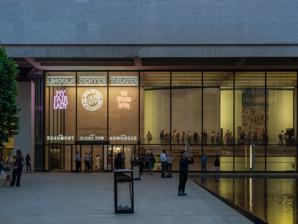
Building: Vivian Beaumont Theater
Country: United States of America
Year built: 1965
Broadway theater in Manhattan, New York Vivian Beaumont Theater Address 150 West 65th Street Manhattan , New York United States Coordinates 40°46′25″N 73°59′03″W / 40.77361°N 73.98417°W / 40.77361; -73.98417 Public transit Subway : 1 train at 66th Street–Lincoln Center NYC Bus : M5 , M7 , M11 , M20 , M66 , M104 Owner Lincoln Center for the Performing Arts, Inc. Operator Lincoln Center Theater Type Broadway Capacity 1,080 Construction Opened October 21, 1965 (59 years ago) ( 1965-10-21 ) Architect Eero Saarinen and Jo Mielziner Website www .lct .org The Vivian Beaumont Theater is a Broadway theater in the Lincoln Center complex at 150 West 65th Street on the Upper West Side of Manhattan in New York City . Operated by the nonprofit Lincoln Center Theater (LCT), the Beaumont is the only Broadway theater outside the Theater District near Times Square . Named after heiress and actress Vivian Beaumont Allen , the theater was one of the last structures designed by modernist architect Eero Saarinen . The theater shares a building with the New York Public Library for the Performing Arts and contains two off-Broadway venues, the Mitzi E. Newhouse Theater and the Claire Tow Theater. The Beaumont occupies the southern and western sides of its building's first and second floors, while the library wraps above and on top of it. The main facade faces Lincoln Center's plaza and is made of glass and steel, with a travertine attic above. The main auditorium has approximately 1,080 seats across two levels, arranged in a steeply sloped semicircular layout. The Beaumont differs from traditional Broadway theaters because of its use of a flexible stage, which could be extended with a thrust stage of varying length. The layout led to complaints about inferior sightlines and acoustics in the theater's early years. The 299-seat Mitzi E. Newhouse Theater is in the basement and the 112-seat Claire Tow Theater is on the roof. Allen donated $3 million for the theater's construction in 1958 but died before its completion. The Beaumont opened on October 21, 1965, and was originally operated by Jules Irving and Herbert Blau of the Repertory Theater of Lincoln Center, generally presenting four shows a season. The Beaumont was managed by the New York Shakespeare Festival , under the direction of Joseph Papp , from 1973 to 1977. Richmond Crinkley took over the theater for the next eight years, with the Beaumont only operating for two seasons during that time. Controversies over the Beaumont's operation, a proposed renovation, and financial difficulties led to LCT being reorganized in 1985, with Gregory Mosher and Bernard Gersten taking over as the new Director and Executive Producer. The Beaumont became much more successful and was renovated in 1996. The theater has hosted several popular productions since the late 1980s, including Anything Goes , Contact , The Light in the Piazza , South Pacific , The King and I , and My Fair Lady . Description The Vivian Beaumont Theater was designed by Finnish American architect Eero Saarinen , with Broadway scenic designer Jo Mielziner overseeing the design of the interior. It is part of Lincoln Center , a performing arts complex on the Upper West Side of Manhattan in New York City . The Beaumont is in the same building as the New York Public Library (NYPL)'s Performing Arts Library , designed by Gordon Bunshaft of Skidmore, Owings & Merrill (SOM). Various contractors were also involved in the Beaumont's construction, including general contractor Turner Construction , acoustical engineer Bolt Beranek & Newman , structural engineer Ammann & Whitney and mechanical engineer Syska Hennessy . The library–theater building is on the western side of Paul Milstein Pool and Terrace, the elevated plaza at the middle of Lincoln Center, just south of 65th Street. The plaza contains a reflecting pool at its center, measuring around 80 ft (24 m) wide and 120 or 125 ft (37 or 38 m) long. Inside the plaza, just outside the theater's entrance, is a blackened-steel sculpture by Alexander Calder entitled Le Guichet . Named after the French word for "ticket window", the sculpture measures 14 ft (4.3 m) wide by 22 ft (6.7 m) high. Another sculpture by Henry Moore , entitled Reclining Figure , is in the pool. The structure faces the Metropolitan Opera House to the south; David Geffen Hall to the east; and the Juilliard School to the north, via a pedestrian bridge across 65th Street. Form and facade The library–theater building was the third to open at Lincoln Center. Original plans conceived the library and theater as separate buildings, but the structures were combined in the final plan. The theater forms the building's core and occupies the southern and western sides of the building's first and second floors. The library runs along the building's northern and eastern sides, as well as much of the third floor. The theater's stage house protrudes through the third floor, with the library running around it in a "doughnut" shape. Another entrance to the library, facing west toward Amsterdam Avenue , is below the theater. The attic houses the library's stacks . SOM and Saarinen collaborated on the design of the exteriors. The main facade , along Lincoln Center's plaza, is two stories high and made of glass and steel. The facade consists of a glass curtain wall and two recessed square concrete columns, which create a peristyle flanking the curtain wall. Unlike the travertine surface of the plaza, the columns are finished in exposed aggregate . The columns are attached to the attic via steel pins with large bronze pyramidal covers. The other wall surfaces are clad in travertine. The exterior of the library–theater building contains a heavy roof that protrudes over the main facade, which is covered in travertine. The roof was designed to screen the library and its performing-arts museum behind it. The top of the roof originally had an exposed-aggregate finish, but this was subsequently covered with stone pavement. On the underside of the roof are coffers containing recessed downlights as well as fluorescent uplights. Similar lighting fixtures are used in the theater's lobby as well as throughout the library's interior. The roof is carried by two Vierendeel trusses measuring 20 ft (6.1 m) high and 153 ft (47 m) long. Part of the library, housing the Vincent Astor Gallery , is placed between the trusses. Interior The Beaumont contains three theaters operated by Lincoln Center Theater (LCT): the main auditorium, which is classified as a Broadway theater, as well as two off-Broadway venues, the Mitzi E. Newhouse Theater and the Claire Tow Theater. The main auditorium is the only Broadway theater outside Manhattan's Theater District , and productions there are eligible for Tony Awards . The off-Broadway houses' productions are not eligible for Tony Awards unless they move to the Beaumont or another Broadway theater. The Beaumont has two main access points. Vehicular traffic enters through a ramp beneath the theater, where patrons take elevators to the orchestra. Pedestrians enter through the main plaza facing David Geffen Hall and the Metropolitan Opera House. The plaza-level lobby is midway between the orchestra and balcony levels of the primary auditorium. The plaza-level lobby is plain in design and was originally decorated in travertine and bronze, with white wall panels and red carpets. Rather than a traditional coat room , the theater had lockers along its public corridors. Broad, curving double staircases lead to from the lobby to both levels of seating. Below the orchestra, another flight of stairs leads down to the Newhouse Theater. An elevator also connected all the stories. Primary auditorium The Beaumont uses steeply sloped stadium seating . Unlike other Broadway theaters, the stage could be configured as a traditional proscenium stage or extended with a thrust stage of varying length. Backstage, there is 10,000 sq ft (930 m 2 ) for set storage. The stage and its backstage facilities take up about 75 percent of the theater's area. Seating areas View of auditorium from balcony level. The auditorium has steeply sloped stadium seating , arranged in a semicircle with its ends cut back. Here, the front rows at orchestra level are arranged in a proscenium configuration. These front rows are placed on a turntable; they can be removed whenever a thrust stage is used. The Broadway League cites the main auditorium as having 1,080 seats, while Playbill gives a figure of 1,069 seats. The main auditorium originally had approximately 1,100 seats, with about 770 in the orchestra level and 330 in the balcony level. The actual capacity depended on the configuration of the stage. Thirty seats at the front of the orchestra can be stored in the basement when thrust stage is used. Additional seats can be removed to make way for vomitories . Consequently, the theater could have 1,146 seats if a proscenium stage were used, or 1,102 seats if there was an orchestra pit in front of the stage. In a thrust-stage configuration, the theater could have 1,113 seats, which was reduced to 1,083 if actors were allowed to pass through the orchestra seating to get to the stage. The seating is arranged in a semicircle with its ends cut back, allowing adequate sightlines when a traditional proscenium stage is used. A cantilevered walkway leads to the balcony level, which only has five rows of seats, two of which cantilever over the orchestra. In all configurations, every seat is at most 65 ft (20 m) from the stage. The American Seating Company installed the seats, which were originally upholstered in red fabric. Plaques were mounted onto the backs of each seat, indicating the seat number and the name of a donor. The seats were covered with deep burgundy fabric in 1990. The auditorium had a minimalist decorative scheme. The original decorations comprised dark brown wood and metal, as well as red and gray carpets. The design includes curving oval motifs, which visually connect the two levels of seating with the stage and ceiling. The aisle lights were recessed into the ends of the aisles. Typical theaters had lights embedded within the risers of the stairs in each aisle, but the theater's semicircular arrangement meant that such lights could be distracting to patrons on the opposite side of the auditorium. Other design features There are seven removable panels placed across the proscenium opening. When all the panels are removed, the proscenium is 58 ft (18 m) wide; the panels can also be used to seal the proscenium completely. The two outermost panels must be manually removed, while the other five panels can be lifted mechanically using a counterweight system. Because of the presence of the removable panels, the stage curtain is placed in front of the proscenium opening, contrary to in most theaters. The stage curtain is mounted on a curving steel frame, which runs parallel to the 14 ft-deep (4.3 m) stage apron. The entire stage was illuminated with 565 spotlights, hung from four semicircular catwalks and hidden behind "fins" on the ceiling. The Beaumont was the first Broadway theater with an electronic lighting system because, as Mielziner said, "Economically, we can't afford to use old switchboards and old methods". Speakers were installed during the mid-1990s because, as designed, the auditorium had poor acoustics. The stage covers 11,000 sq ft (1,000 m 2 ). This was far larger than any other Broadway theater's stage at the time; the next largest stage covered 2,914 sq ft (270.7 m 2 ). The Beaumont's thrust stage , when fully extended, is 28 ft (8.5 m) deep and 25 ft (7.6 m) wide and is placed on a lift that can descend to the basement. Lincoln Center's drama consultant Robert Whitehead had wanted the thrust stage, saying: "There is something exciting in the way the action spills out into the audience and the audience embraces it." For productions that use only the thrust stage, performers enter from underneath the stage, and the proscenium is closed off. Various tunnels were provided under the seating areas for this purpose. Since the semicircular seating precluded good views of the rear of the proscenium stage, many of the theater's productions were forced to use the front of the apron. The unconventional mixture of stage designs prompted many designers and directors to avoid the theater entirely. Beneath the stage is a turntable measuring 46 ft (14 m) across, which allows the thrust stage to be expanded. When the thrust stage was used, the first seven rows of the orchestra could be lowered into the basement. The turntable carries a semicircular floor panel with rows of orchestra seating (for when the theater is configured as a proscenium stage), as well as another semicircular panel with the thrust stage and three rows of seating. Whenever the stage is reconfigured, the lifts beneath the front orchestra rows and the thrust stage are lowered. The semicircular floor panels are then unlocked from the lift and connected to each other before being rotated, disconnected, and raised. A second platform, measuring 5 ft (1.5 m) wide, surrounds the turntable and can move independently. Off-Broadway spaces Mitzi E. Newhouse Theater In the lower level of the building is the Mitzi E. Newhouse Theater , originally known as the Forum when it opened on November 10, 1967. The theater was renamed in 1972 for Mrs. Samuel I. Newhouse , a prominent patron of the theater. Designed by Saarinen and Mielziner, the Newhouse is a 299-seat venue in which Lincoln Center Theater presents its off-Broadway plays and musicals. The Newhouse Theater originally was accessible only through the Beaumont's parking garage. Unlike the larger Broadway theater above, the Newhouse only contains a thrust stage. Its existence came about because, during planning, Lincoln Center's board could not agree on what types of productions the Forum should present. Claire Tow Theater In June 2012, LCT opened the Claire Tow Theater on the Beaumont's roof, which features work by emerging playwrights, directors, and designers. The auditorium is named for Claire Tow, whose husband Leonard Tow , an LCT board member, donated $7.5 million. Located on the Beaumont's planted green roof, the Claire Tow Theater seats 112 people and cost about $41 million to construct. The space was designed by Hugh Hardy , who had assisted Mielziner in the Vivian Beaumont Theater's original design. The two-story, 23,000 sq ft (2,100 m 2 ) glass enclosure has the same width as the Beaumont's base. The theater is accessed by elevators within the NYPL section of the building. In addition to the auditorium, the Claire Tow houses rehearsal space, dressing quarters, offices, and a pocket lobby with a bar. The structure is wrapped inside a grille of aluminum louvers that help screen out the sun. Hardy used simple materials for the interior, including stained oak for the lobby floors and walnut for the theater's sloping walls. The bar features Overture , a 2012 sculpture by Kiki Smith . History Development Buildings of Lincoln Center 100m 110yds 13 12 11 10 9 8 7 6 5 4 3 2 1 view talk edit Buildings and structures in Lincoln Center: 1 Samuel B. and David Rose Building (includes Walter Reade Theater ) 2 Juilliard School 3 Alice Tully Hall 4 Vivian Beaumont Theater (includes Mitzi E. Newhouse Theater and Claire Tow Theater) 5 Elinor Bunin Monroe Film Center 6 David Geffen Hall 7 New York Public Library for the Performing Arts (includes Bruno Walter Auditorium) 8 Metropolitan Opera House 9 Josie Robertson Plaza with Revson Fountain 10 Damrosch Park 11 David H. Koch Theater 12 David Rubenstein Atrium 13 Jazz at Lincoln Center The Lincoln Square Renewal Project had been proposed in 1955 as part of urban planner Robert Moses 's urban renewal program. The Lincoln Center performing-arts complex became a key part of the urban renewal, though it was not part of Moses's initial intentions for the site. John D. Rockefeller III led Lincoln Center's development, which from the start included venues for the New York Philharmonic , Metropolitan Opera , and New York City Ballet . The first plans for the complex, announced in May 1956, included plans for five commercial theaters. Lincoln Center Inc. was founded in June 1956 to oversee the development, and the company acquired the land in February 1958. Vivian Beaumont Allen , a former actress and heiress to the May Department Stores fortune, donated $3 million in May 1958 for the construction of the repertory theater at Lincoln Center. Lincoln Center's board of directors then pledged to name the theater after Allen, and Rockefeller named Robert Whitehead as the consultant on the repertory theater. Planning Wallace Harrison , the architect of the Philharmonic Hall, had declined an offer to design the other buildings in the complex but helped select the other architects. Various prominent architects and engineers were invited as consultants for the development, but Lincoln Center Inc. recommended that only American architects be selected for the final designs. The repertory theater and library were the last two buildings at Lincoln Center for which architects were selected. In November 1958, Eero Saarinen was selected as the architect for the Beaumont Theater, while Gordon Bunshaft was picked to design the performing-arts library. Even though Saarinen was not as well-connected as some of Lincoln Center's other architects, he was both an experienced auditorium designer and a prominent architect in the middle of his career. Whitehead and Harrison had chosen Saarinen for this reason. Shortly afterward, Jo Mielziner was hired to collaborate on the theater's interior design. The complex's general contractors were selected in January 1959. Originally, the repertory theater and the library were to be separate buildings. Allen expressed concerns that the site allotted to the repertory theater was too small, in part because Robert Moses was intractable in his refusal to reduce the size of the nearby Damrosch Park . After the New York Public Library (NYPL) joined the project in June 1959, the library building and repertory theater were combined by that October, saving both money and space. Saarinen and Bunshaft had decided that "one building could house the two facilities better than two". During late 1959, Elia Kazan was also hired as a consultant for the repertory theater, helping Whitehead select the productions. Whitehead and Kazan established the nonprofit Lincoln Center Repertory Company in February 1960 to oversee the Beaumont's programming. Only two conflicts between Saarinen and Bunshaft arose during the three-year planning process. Saarinen wanted to use three columns at each of the building's corners, while Bunshaft wanted to use one column; in addition, both architects sought to create the building's technical drawings. In the end, the architects used Bunshaft's column arrangement and Saarinen created the technical drawings. The architects considered and rejected 15 plans for the theater; one such plan envisioned the Beaumont Theater with a concave roof in the center, supported by piers on either side. The final scheme was tested in an unused movie theater in Pontiac, Michigan , where Mielziner drew up plans for theatrical sets he had designed in the past. By August 1960, Saarinen and Mielziner had reportedly finalized their plans for the repertory theater and the basement Forum, but they made minor modifications to these plans before the end of the year. Construction In January 1961, the New York state and city governments agreed to fund several buildings in Lincoln Center. The city would provide $12 million in total, including $8.2 million to the library–theater building, but none of the state's funding would go toward the library–theater. The design details were nearly finished when the New York City Council voted that March to withhold its funding for Lincoln Center. This move might have forced a redesign of the theater and library. However, the Rockefeller family (including state governor Nelson Rockefeller ) agreed to cover the city's $12 million commitment so the theater could be completed by the 1964 New York World's Fair . Following Saarinen's sudden death on September 1, 1961, his firm continued to work on the theater's development. The next month, excavation started on the library–theater building's site. That November, Saarinen's firm announced final plans for the repertory theater. Site excavation was more than half finished, and the repertory theater was renamed after Allen at this time. Lincoln Center's directors reported in March 1962 that the Beaumont's completion had been delayed to at least 1964. The delay was caused by the relocation of the repertory group's offices from the Juilliard School building into the library–theater building. Allen never saw her namesake theater completed, as she died in late 1962. The Lincoln Center Repertory Company intended to premiere productions in 1963, regardless of whether the Beaumont Theater was completed. The theatre company began training in October 1962 and moved into the ANTA Washington Square Theatre , a temporary venue in Greenwich Village , in January 1964. Due to conflicts with Lincoln Center president William Schuman , Whitehead and Kazan resigned and were replaced by Herbert Blau and Jules Irving . By April 1965, Schuman and the repertory company's new president Robert L. Hoguet Jr. promised that the theater would open that June. The next month, a revival of Georg Büchner 's play Danton's Death was booked as the Beaumont's inaugural production, and the opening date was pushed to October 21. The library–theater building ultimately cost $17 million, partly funded by $3 million from Allen and $7.5 million from the NYPL. Allen's philanthropic foundation also gave $2.1 million for training the repertory company's members. Lincoln Center Repertory Company operation First two seasons Seen from the elevated plaza The Beaumont opened to the public on October 12, 1965, with previews of Danton's Death . The Beaumont was dedicated on October 14 and hosted a fundraising gala on October 20, which raised more than $100,000. The theater officially opened on October 21, when regular performances of Danton's Death began. The Beaumont's opening was not as widely reported in the media as some of Lincoln Center's other buildings, but it did receive mostly positive commentary. Progressive Architecture wrote that the theater was "one of the most innovational theater facilities in this country". John Chapman of the New York Daily News called the Beaumont's opening "the most important theatrical event of the 1965–66 season in this city", despite the mediocrity of Danton's Death . Wolf Von Eckardt wrote for The Washington Post that the Beaumont had a "classic" architectural appearance "without sweat or striving". The New York Concrete Board gave the Beaumont an award for the quality of its construction. The Beaumont frequently starred Philip Bosco , Aline MacMahon , Nancy Marchand , and Robert Symonds in its early productions. The Lincoln Center Repertory Company offered subscriptions to each season of plays at the Beaumont. When the first preview of Danton's Death commenced, there were already 41,500 subscribers for the Beaumont's first season, representing over 90 percent of all available subscriptions. The other productions of the season were revivals of The Country Wife in December 1965, The Condemned of Altona in January 1966, and The Caucasian Chalk Circle in March 1966. While the first season had high grosses, there was much criticism of the plays themselves. Richard P. Cooke of The Wall Street Journal said the Lincoln Center Repertory Company "is still struggling for popular and critical acclaim", despite having both ample funding and up-to-date equipment at the Beaumont. Furthermore, the theater itself ran a deficit of several hundred thousand dollars each season, as the expenses outweighed the profits. The theater had 31,400 subscribers before the first play of the Beaumont's second season opened in late 1966. The season's first two plays were The Alchemist and Yerma . Blau left at the beginning of 1967, saying: "The climate is no longer right for me to do what I came to do in the form I had in mind." Afterward, the Beaumont produced Galileo in April 1967. Galileo was the first play by an American playwright at the Beaumont, placating critics who objected to the number of plays by foreign authors. Next, Alexander H. Cohen leased the theater for the opening of The Unknown Soldier and His Wife that July. The repertory program was still not successful; The New York Times reported in late 1967 that Lincoln Center's "inability to build a successful repertory theater" was the complex's "greatest shortcoming" creatively. The experimental Forum in the Beaumont's basement opened on November 10, 1967. Jules Irving management The third season featured the plays The Little Foxes , Saint Joan , Tiger at the Gates , and Cyrano de Bergerac . As part of the 1968 Lincoln Center Festival, French theatre company Théâtre de la Cité performed The Three Musketeers , George Dandin , and Tartuffe at the Beaumont. This was followed by the play Lovers , also performed as part of the festival . The plays King Lear and A Cry of Players opened at the Beaumont in late 1968, running as a double bill. At the beginning of 1969, Robert Montgomery became the Lincoln Center Repertory Theater's president. The Beaumont hosted the play In the Matter of J. Robert Oppenheimer during much of the remainder of the season, interrupted by a short run of The Miser that May. The Beaumont's fifth season in 1969–1970 featured four American plays: The Time of Your Life , Camino Real , Operation Sidewinder , and Beggar on Horseback . Montgomery resigned in April 1970, a year after his appointment. The sixth season in 1970–1971 was composed entirely of revivals and included The Good Woman of Setzuan , The Playboy of the Western World , An Enemy of the People , and Antigone . The Beaumont still ran at a deficit, despite near-capacity attendance. Amyas Ames, who had become Lincoln Center's chairman in 1970, found the Beaumont Theater was losing $750,000 a year. Lincoln Center's directors forgave $200,000 of the repertory company's debts and agreed to provide another $125,000 a year to cover high overhead costs. In January 1971, City Center proposed taking over the Beaumont and conducting renovations. The plans included relocating the Forum behind the Beaumont's stage and adding three film screens in the Forum space. Mielziner opposed the plans, saying it would compromise the quality of the Beaumont's design, but supporters said the main auditorium would not be touched and that the Forum would only be relocated to a better location. That September, the New York City Board of Estimate approved $5.2 million for the renovations. After Irving testified against the plans the next month, the Lincoln Center Repertory Theater was given the chance to submit an alternate plan for the theater. The theatre company proposed selling 500 annual subscriptions of $1,000 to cover the remaining debt. City Center formally withdrew its plan in December 1971, citing the opposition. Throughout the dispute over the planned renovation, the Lincoln Center Repertory Theater had scheduled four shows for the Beaumont's seventh season in 1971–1972. Mary Stuart opened in late 1971, followed the next year by Narrow Road to the Deep North , Twelfth Night , and The Crucible . The musical Man of La Mancha , which was not part of the regular season, was revived in mid-1972 to large success. The Beaumont's 1972–1973 season featured Enemies , The Plough and the Stars , The Merchant of Venice , and A Streetcar Named Desire . By then, the Forum was mostly screening films. The Forum's season was canceled in October 1972 due to a lack of funds, and Irving resigned as the Lincoln Center Repertory Theater's artistic director as a direct result. Lincoln Center had granted $150,000 to fund the Beaumont's eighth season but was unwilling to repeat the grant. With Irving gone, Lincoln Center's board decided that, for the 1973–1974 season, they would book a "guest season" of shows from regional theaters. The guest season would run for one year, allowing the Lincoln Center Theater to search for a new artistic leader and give them time to transition into the job. Papp operation Side view of theater entrance In March 1973, Joseph Papp of the New York Shakespeare Festival agreed to take over the Beaumont as long as he were able to raise $5 million. Papp used the Beaumont to present new productions and continued to stage experimental shows at The Public Theater . The Forum in the basement would be used for classical plays, a reversal of Irving's policy. Mitzi Newhouse gave Papp a grant of $1 million that May, the largest individual grant ever made for the Shakespeare Festival, and the Forum was named for Newhouse. The Shakespeare Festival's first production at the Beaumont, David Rabe 's play In the Boom Boom Room , opened in November 1973 and was followed the next year by Hugh Miller 's The Au Pair Man , Ron Milner 's What the Wine Sellers Buy , and Miguel Piñero 's Short Eyes . Of these, only Short Eyes was successful. During the 1974–1975 season, the Shakespeare Festival presented Anne Burr 's Mert & Phil , Bill Gunn 's Black Picture Show , Henrik Ibsen 's A Doll's House , and Anthony Scully's Little Black Sheep . As with the previous season, these plays generally had only lukewarm reception. Papp announced in early 1975 that he would change the Beaumont's programming to revivals of traditional plays and dramas with established performers, citing "hostility" from the audiences. The previous season had only 22,000 subscribers, compared with 27,000 during the 1973–1974 season. He also wanted to raise $3–4 million to renovate the Beaumont with a permanent proscenium stage. In accordance with his new policy, Papp scheduled four revivals for the 1975–1976 season: Trelawny of the "Wells" , Hamlet , Mrs. Warren's Profession , and The Threepenny Opera . These plays were generally much more successful, and The Threepenny Opera was extended through the end of 1976. The lengthy run of The Threepenny Opera , as well as financial shortfalls, prompted Papp to delay the beginning of the following season to February 1977, canceling two of the four shows scheduled for the season. Anton Chekhov 's play The Cherry Orchard and Aeschylus 's classic Agamemnon were the only plays featured during that season. Papp presented plans for a $6.5 million renovation of the Beaumont to Lincoln Center's directors in April 1977. Giorgio Cavaglieri designed a new flexible auditorium, which if approved would be built during the 1978–1979 season. Papp announced in June 1977 that he would no longer operate the Beaumont, citing increasing operating costs. As a result, The Cherry Orchard was forced to close prematurely in August 1977, with Lincoln Center's directors warning that the theater might be closed for two years. At the time, even a successful season could incur a deficit of $2 million; the previous season had seen operating debts of $6.2 million and ticket sales of only $3.9 million. This was despite the fact that Papp had been able to reach 97 percent of audience capacity for many shows. The theater stayed closed even though there was an ongoing shortage of available theaters for new productions. Lincoln Center's directors said the Beaumont's operating expenses were twice as high as traditional Broadway theaters; it cost $1.55 million to mount a typical production at the Beaumont, compared to $930,000 at a typical Broadway theater. Attempted revival Crinkley operation After Papp's sudden departure, Lincoln Center's directors hurried to make arrangements with other producers and theatrical companies to keep the Beaumont open. During its closure, the Beaumont held a benefit party for Paul Robeson in August 1977. American National Theater and Academy director Richmond Crinkley was named as the Beaumont's director in early 1978. At the end of the year, Woody Allen , Sarah Caldwell , Liviu Ciulei , Robin Phillips , and Ellis Rabb were appointed as the theater's new directors, and Edward Albee was hired as the in-house playwright. The Beaumont's directors leased the theater from Lincoln Center. The following May, the theater signed new contracts with Actors' Equity Association and the International Alliance of Theatrical Stage Employees that allowed the Beaumont to operate as a League of Resident Theatres' venue, thereby decreasing operating costs. The theater's directors wished to raise $2 million in reserves before reopening the theater, and they wanted to operate for at least one full season. Consequently, the planned reopening in 1979 was pushed back by one year. Crinkley's team wanted to present classics alongside the occasional new production. The directors spent $2 million on improvements, including adding a rehearsal room below the stage and renovating the lobby. In July 1980, the directors announced the lineup for the 1980–1981 season, which began in October with a rehearsal of Philip Barry 's comedy The Philadelphia Story . The two other plays that season were a revival of Macbeth and Woody Allen's The Floating Light Bulb . The poor reception to the three plays prompted Crinkley to keep the theater closed after the 1980–1981 season, which put him in conflict with Lincoln Center chairman Martin E. Segal . Canceled renovation and disputes Crinkley wanted to convert the Beaumont into a proscenium theater, resolving not only poor sightlines but also inferior acoustics that required some of the more recent plays to use amplification. In May 1981, the Fan Fox and Leslie R. Samuels Foundation granted Lincoln Center $4 million each for the renovations of the Beaumont and State (now Koch) theaters. Frederick R. Koch had pledged $1 million to match the Fox/Samuels grant, and another board member of the Lincoln Center Theater had pledged $500,000. Acoustics expert Cyril Harris and architect I. M. Pei were hired to renovate the Beaumont. In addition to changes to the stage and proscenium opening, the theater would be rebuilt with a shallower raked floor, and the seating capacity would be increased to 1,200. The Beaumont's renovation was planned to cost $6.5 million and begin in November 1981, but the renovation soon encountered delays, as Harris and Pei could not reconcile their disagreement over the proscenium opening's acoustic and esthetic features. Pei resigned from the project in February 1982 after he was unable to propose a design with which Harris agreed. As a result, Koch withdrew his $1 million grant. Though a new restoration architect was not appointed for several months afterward, Philip Johnson was reportedly working with Harris. Due to increasing renovation costs, Lincoln Center's board considered delaying the renovation indefinitely by mid-1982. The Fan Fox and Leslie R. Samuels Foundation withdrew its $4 million grant in November 1982. Leslie R. Samuels said the theater's directors had not raised enough money to cover the rest of the renovation, which had increased to $8 million. By then, Harris was no longer affiliated with the renovation. Conflicts over the Beaumont's operation persisted through 1983. Lincoln Center's board prioritized reopening the Beaumont for shows, while the theater's directors wanted to renovate the auditorium first. Lincoln Center had requested that the Beaumont's board raise $3 million for a renovation before the end of 1983. Another point of contention was responsibility over maintenance; the NYPL was paying all maintenance expenses for the library–theater building while the Beaumont stood dark, which cost the library an additional $150,000 from 1981 to 1983. Crinkley even objected to the Lincoln Center board's decision in mid-1983 to book the musical La Tragedie de Carmen for the theater, because he had wanted the sole rights to book shows there. In August 1983, Lincoln Center's directors voted to prohibit the Beaumont's board from using either the "Lincoln Center Theater Company" name or $500,000 in annual funds. The Beaumont reopened that November with La Tragedie de Carmen . At the end of Carmen 's run, Lincoln Center's restrictions against the Beaumont board were still in effect, prompting renewed discussions. The Greek National Troupe performed Oedipus Rex in 1984. Lincoln Center Theater operation The directors of Lincoln Center and the Beaumont reached an agreement in June 1984 in which the Beaumont's management would be reorganized in exchange for the lifting of restrictions. Ten board members and a new chairman would be hired, the Beaumont's board had to publish a detailed report about their goals, missions, and operations. Accordingly, former New York City mayor John Lindsay was appointed as the Beaumont's chairman in September 1984, and Crinkley stepped down the next month. Lindsay submitted a report at the end of that November, promising an "artistic purpose" and proposing a partnership with Juilliard. Gregory Mosher was hired as the director of the Lincoln Center Theater in April 1985, and Bernard Gersten was appointed as the Beaumont's executive producer that June. Unlike his predecessors, Mosher believed the Beaumont could operate viably without being renovated. 1980s and 1990s Seen in 2003 The Beaumont's leadership hosted a party at the theater in December 1985 to celebrate its upcoming reopening. The Flying Karamazov Brothers performed a live show at the Beaumont in April 1986, the first at the main auditorium under the new leadership. It was followed the same month by a revival of John Guare 's play The House of Blue Leaves , which transferred upstairs from the Newhouse. The 1986–1987 season was the first full season since 1980–1981. The season's offerings consisted of Ben Hecht and Charles MacArthur 's comedy The Front Page ; Wole Soyinka 's drama Death and the King's Horseman ; Bill Irwin 's mime show The Regard of Flight and The Clown Bagatelles ; and Robert Woodruff and The Flying Karamazov Brothers' version of The Comedy of Errors . LCT made relatively minor changes to the theater in the late 1980s, spending $25,000 on handrails and having productions use the thrust stage. The next production, a revision of Cole Porter 's musical Anything Goes , opened in October 1987 and ran for 804 performances over the next two years. LCT's 1988–1989 season was hosted at the Lyceum Theatre as a result of the extended run of Anything Goes . LCT also planned to raise $900,000 for further improvements to the Newhouse and Beaumont. The 1989–1990 season at the Beaumont consisted of two shows: a revival of Paddy Chayefsky 's play The Tenth Man and a transfer of Richard Nelson 's play Some Americans Abroad . The Beaumont was renovated between these engagements. The renovation cost $1.6 million and included repairing the roof and travertine surfaces, reupholstering the seats, and adding carpets and handrails. The Guare play Six Degrees of Separation opened at the Beaumont in November 1990, running for 485 performances. LCT started booking solo engagements during nights when shows did not run, starting with Spalding Gray 's Monster in a Box monologue in 1991. After André Bishop replaced Mosher in early 1992, Guare's play Four Baboons Adoring the Sun opened at the Beaumont. The musical version of My Favorite Year opened that December, but it was not a success, and neither was a revival of Jane Bowles 's In the Summer House in August 1993. Gray returned in November 1993 for his monologue series Gray's Anatomy , shortly before the play Abe Lincoln in Illinois opened; the engagements ran simultaneously. The theatre next produced a recreation of the Royal National Theatre production of Rodgers and Hammerstein 's musical Carousel , which opened in March 1994, followed later the same year by another engagement of Gray's Anatomy . The theater hosted Tom Stoppard 's play Arcadia and David Hare 's play Racing Demon in 1995. Following complaints over poor acoustics, System for Improved Acoustic Performance installed 88 speakers and some microphones after Arcadia closed. By the mid-1990s, the Beaumont was finally running a surplus. LCT had a $25 million annual budget and had sold all 41,000 subscriptions to the theater, with 12,000 people on a waiting list. In December 1995, LCT announced it would close the Beaumont for an extensive renovation lasting six to eight months, relocating Broadway shows to the Plymouth Theatre . The project was originally estimated to cost $4.7 million. The renovation, led by Hardy Holzman Pfeiffer Associates , involved modifying mechanical systems, improving acoustics, and adding accessible restrooms and seating areas. The work ultimately cost $6.2 million. The Beaumont reopened in November 1996 with the musical Juan Darién: A Carnival Mass . This was followed in 1997 by another revival of The Little Foxes as well as Ivanov . The next year, the theater hosted Eugene O'Neill 's comedy Ah, Wilderness! ; a revival of Shakespeare's Twelfth Night ; and a short-lived musical version of Parade . The last productions of the decade were the revue It Ain't Nothin' But the Blues and the musical Marie Christine in 1999. In addition to these Broadway shows, Spalding Gray returned for two monologues: It's a Slippery Slope in 1996 and Morning, Noon and Night in 1999. 2000s and 2010s Further modifications to the Beaumont were proposed in the early 2000s, when Lincoln Center planned to renovate the Beaumont's and Newhouse's lobbies for $58 million as part of a larger renovation of the complex. Susan Stroman 's musical Contact opened in 2000 and ran for 1,010 performances. The Beaumont continued to host special productions, including concert series and one-time concerts. Two specials ran during Contact 's engagement: Patti LuPone 's concert series Matters of the Heart in 2000 and the play QED in 2001. Barbara Cook performed the concert series Mostly Sondheim in 2002, followed later that year by the play Dinner at Eight . The Beaumont's 2003–2004 season saw the opening of two Shakespeare revivals ( Part 1 and Part 2 of Henry IV and King Lear ), succeeded by another Barbara Cook concert. During late 2004, the Beaumont hosted the musical The Frogs and the play The Rivals . A new entrance was added from 65th Street to the Beaumont Theater's plaza level as part of a mid-2000s renovation. The musical The Light in the Piazza opened at the Beaumont in April 2005, followed by Stoppard's three-part play The Coast of Utopia in 2006 and a revival of Shakespeare's Cymbeline in 2007. The Rodgers and Hammerstein musical South Pacific was revived in 2008, running for 1,000 performances. Guare's play A Free Man of Color had a brief run at the Beaumont in 2010. The next year, the play War Horse opened, running for 718 performances. The Claire Tow Theater on the Beaumont's roof was approved in 2010, and the new venue opened in June 2012. Bernard Gersten resigned as the theater's executive producer in 2012. The Beaumont hosted Holland Taylor 's solo show Ann , as well as a revival of Macbeth , during 2013. James Lapine 's play Act One premiered the following year. Next, a revival of the Rodgers and Hammerstein musical The King and I opened in April 2015 and ran for 499 performances. J. T. Rogers 's play Oslo and Ayad Akhtar 's play Junk were then performed during 2017, and Frederick Loewe and Alan Jay Lerner 's musical My Fair Lady was revived at the theater for 509 performances in 2018. A single performance the musical Camelot took place at a benefit concert in March 2019, and Robert Schenkkan 's comedy The Great Society had a limited run in late 2019. 2020s to present The theater was dark when the Broadway industry was shut down in March 2020 due to the COVID-19 pandemic in New York City . The Beaumont reopened on November 11, 2021, with previews of the musical Flying Over Sunset , which had a limited run; a limited revival of Thornton Wilder 's The Skin of Our Teeth then opened at the Beaumont in April 2022. The theater hosted Mike Birbiglia 's solo show Mike Birbiglia: The Old Man and the Pool from November 2022 to January 2023. It was followed in April 2023 by the musical Camelot , which ran for two months. After Bishop announced in 2023 that he would resign in two years, Lear deBessonet became LCT's artistic director and Bartlett Sher became the executive producer in 2024. The play Uncle Vanya opened in April 2024 for a two-month run. The next show at the Vivian Beaumont Theater, McNeal , opened in September 2024, running for two months. A fundraising-benefit performance of South Pacific took place at the Beaumont in December 2024, followed by the musical Floyd Collins in April 2025. Management Lincoln Center Theater logo The Lincoln Center Theater (LCT) is the nonprofit organization that has operated the Beaumont since 1985, after the Beaumont's management was reorganized. LCT operates the Beaumont, Newhouse, and Claire Tow theaters. André Bishop served as LCT's director beginning in early 1992, replacing Gregory Mosher. LCT had no executive producer for several years after 2012, when Bernard Gersten resigned from the position. LCT is one of four nonprofit theater companies to own and operate Broadway theaters, along with the Manhattan Theatre Club , the Roundabout Theatre Company , and Second Stage Theater . Consequently, none of the theatre company's employees personally profit from LCT's shows at the Beaumont. Bishop said in 2011 that all profits from shows are used to fund more shows. Particularly successful shows such as South Pacific are used to finance further productions. LCT mostly hosts its Broadway productions at the Beaumont but uses other theaters when the Beaumont is unavailable, starting in the 1988–1989 season. LCT's Broadway productions were also relocated during the Beaumont's 1996 renovation, as well as in the 21st century, such as during the runs of Contact , The Light in the Piazza , and South Pacific . LCT publishes the Lincoln Center Theater Review , where writers comment on LCT shows. Notable productions The following productions are Broadway shows at the Vivian Beaumont Theater's main auditorium. This list does not include shows produced in the off-Broadway venues nor the Lincoln Center Theater's other productions. Productions are listed by the year of their first performance. Notable productions at the theater Opening year Name Refs. 1965 Danton's Death 1965 The Country Wife 1966 The Condemned of Altona 1966 The Caucasian Chalk Circle 1966 The Alchemist 1966 Yerma 1967 Galileo 1967 The Unknown Soldier and His Wife 1967 The Little Foxes 1968 Saint Joan 1968 Tiger at the Gates 1968 Cyrano de Bergerac 1968 The Three Musketeers 1968 George Dandin 1968 Tartuffe 1968 Lovers 1968 King Lear 1968 A Cry of Players 1969 The Miser 1969 The Time of Your Life 1970 Camino Real 1970 Operation Sidewinder 1970 Beggar on Horseback 1970 The Good Woman of Setzuan 1971 The Playboy of the Western World 1971 An Enemy of the People 1971 Antigone 1971 Mary Stuart 1972 Narrow Road to the Deep North 1972 Twelfth Night 1972 The Crucible 1972 Man of La Mancha 1972 Enemies 1973 The Plough and the Stars 1973 The Merchant of Venice 1973 A Streetcar Named Desire 1973 In the Boom Boom Room 1974 Short Eyes 1975 Black Picture Show 1975 A Doll's House 1975 Trelawny of the "Wells" 1975 Hamlet 1976 Mrs. Warren's Profession 1976 The Threepenny Opera 1977 The Cherry Orchard 1977 Agamemnon 1980 The Philadelphia Story 1981 Macbeth 1981 The Floating Light Bulb 1983 La Tragedie de Carmen 1984 Oedipus Rex 1986 The Flying Karamazov Brothers 1986 The House of Blue Leaves 1986 The Front Page 1987 Death and the King's Horseman 1987 The Comedy of Errors 1987 Anything Goes 1989 The Tenth Man 1990 Some Americans Abroad 1990 Six Degrees of Separation 1991 Monster in a Box 1992 My Favorite Year 1993 Abe Lincoln in Illinois 1993 Gray's Anatomy 1994 Carousel 1995 Arcadia 1995 Racing Demon 1996 Juan Darién: A Carnival Mass 1997 The Little Foxes 1997 Ivanov 1998 Ah, Wilderness! 1998 Twelfth Night 1998 Parade 1999 It Ain't Nothin' But the Blues 1999 Marie Christine 2000 Contact 2001 QED 2002 Dinner at Eight 2003 Henry IV, Part 1 and Part 2 2004 King Lear 2004 The Frogs 2004 The Rivals 2005 The Light in the Piazza 2006 The Coast of Utopia 2007 Cymbeline 2008 South Pacific 2010 A Free Man of Color 2011 War Horse 2013 Macbeth 2014 Act One 2015 The King and I 2017 Oslo 2017 Junk 2018 My Fair Lady 2019 Camelot 2021 Flying Over Sunset 2022 The Skin of Our Teeth 2022 Mike Birbiglia: The Old Man and the Pool 2023 Camelot 2024 Uncle Vanya 2024 South Pacific 2024 Mcneal 2025 Floyd Collins See also List of Broadway theaters References Notes